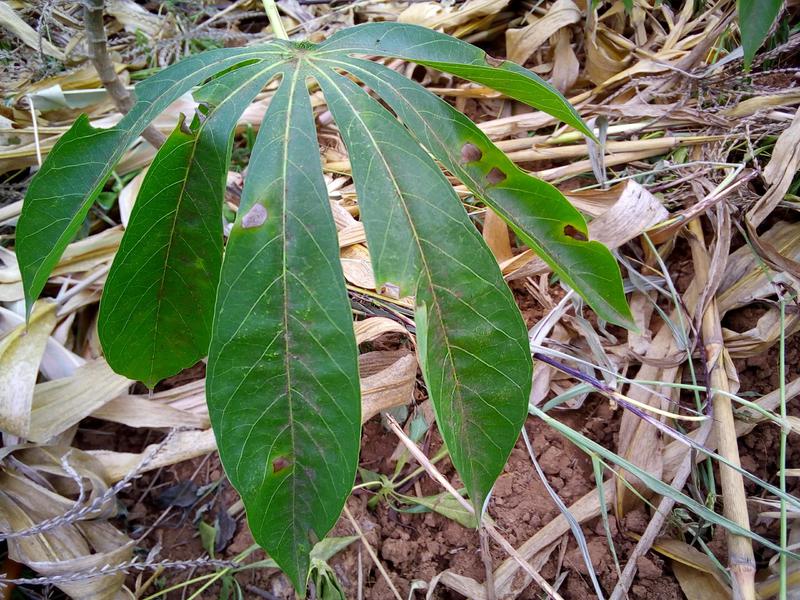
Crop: cassava
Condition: healthy